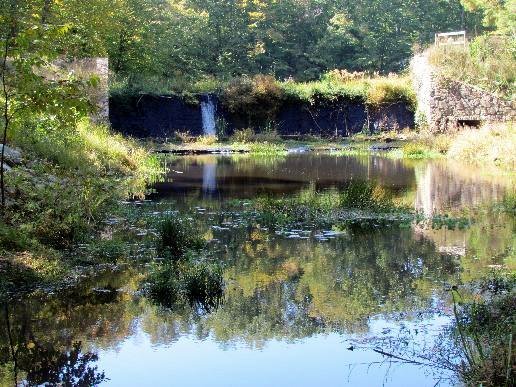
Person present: No